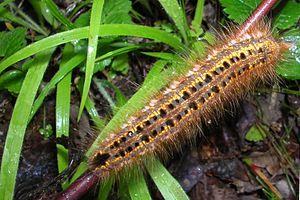
Chenille en forêt de Blettange
La Buveuse, Euthrix potatoria, ou Bombyx buveur, est un lépidoptère nocturne appartenant à la famille des Lasiocampidae.